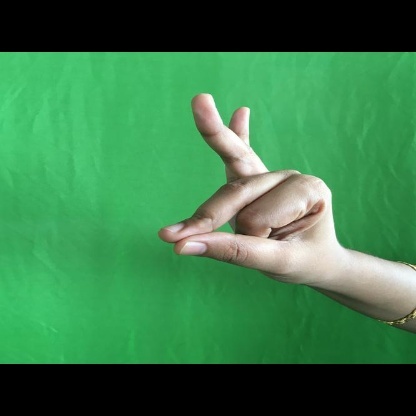
Mudra: Bramaram